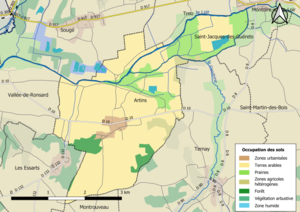
Carte des infrastructures et de l’occupation des sols en 2018 de la commune de fr:Artins (France).
Artins est une commune française située dans le département de Loir-et-Cher, en région Centre-Val de Loire.